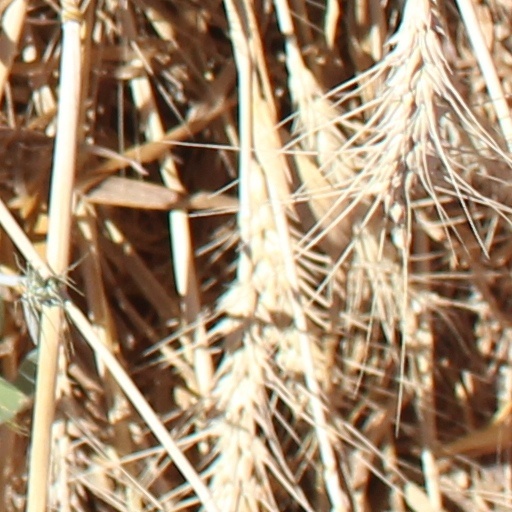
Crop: wheat